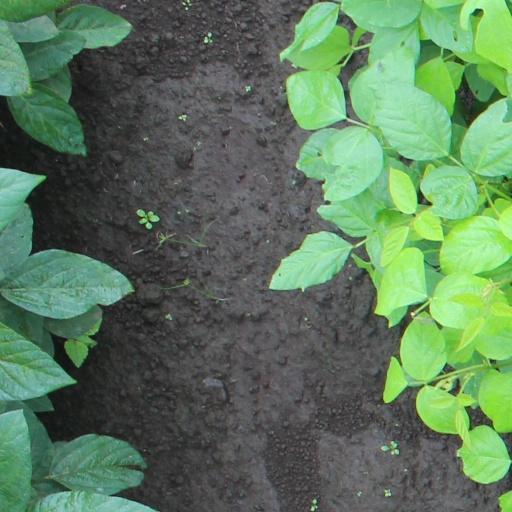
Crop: soybean